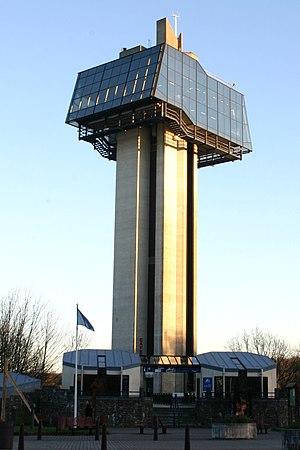
Le barrage de la Gileppe est un barrage hydraulique situé dans la partie orientale de la forêt du Hertogenwald, dans les Hautes-Fagnes belges. La retenue d'eau ainsi créée est essentiellement alimentée par la Gileppe et le ruisseau Louba.